99th (London Welsh) Heavy Anti-Aircraft Regiment, Royal Artillery

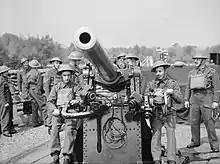

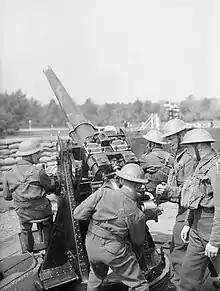

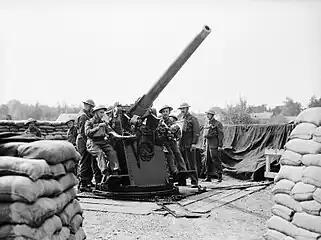

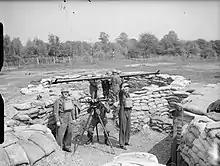
303 AA Bty manning 3-inch guns and range-finders at Hayes Common, May 1940

In June 1939, as the international situation deteriorated, a partial mobilisation of Anti-Aircraft Command was begun in a process known as 'couverture', whereby each TA unit did a month's tour of duty in rotation to man selected AA positions. 99th (LW) AA Regiment was embodied under the command of Lieutenant-Colonel J.M. Davies, MC, at Iverna Gardens on 19 August and went to the AA Practice Camp at Aberporth in Wales. On 24 August, ahead of the declaration of war, AA Command was fully mobilised at its war stations. The regiment returned by train and established RHQ at 31 Mitcham Lane, Streatham, with 302 AA Bty taking over gunsite ZS17 at Mitcham, and 303 AA Bty at ZS15 (Norbury) and ZS13 (Shirley). The regiment formed part of 48 AA Brigade in 1 AA Division tasked with defending London.